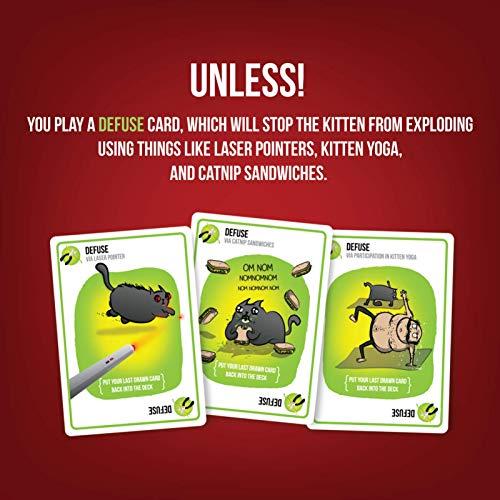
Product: Exploding Kittens Card Game - Family-Friendly Party Games - Card Games for Adults, Teens & Kids & Streaking Kittens: This is The Second Expansion of Exploding Kittens
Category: Toys & Games | Games & Accessories | Card Games
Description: Exploding kittens is the perfect card game for adults, teens, and kids who are into kittens and explosions and laser beams and sometimes goats.
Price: $19.98
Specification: ShippingInformation:Viewshippingratesandpolicies|ASIN:B081S47531